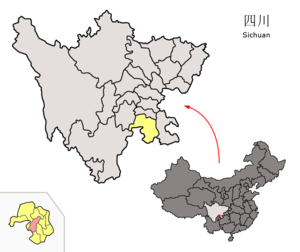
Gao (Yibin)
Gao (rosa) i Yibin (gult)
Gao er et byområde i Yibin i provinsen Sichuan i Folkerepublikken Kina.